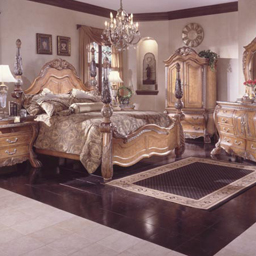
Room type: bedroom